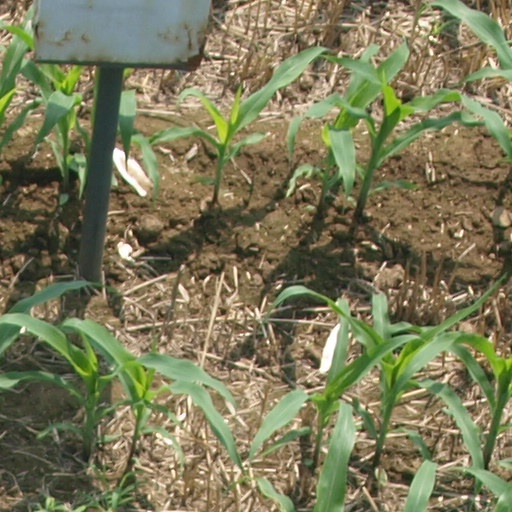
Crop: maize; corn